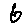
Label: 6